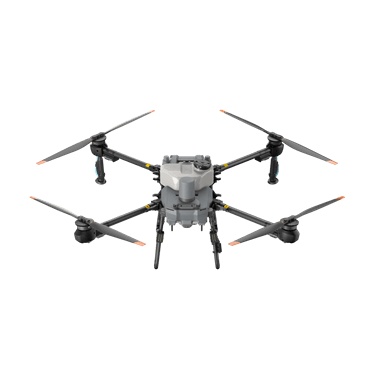
Agras T25P (Combo)
The DJI Agras T25P drone retains its compact, foldable design, featuring 20 kg spraying , an upgraded 25 kg high-precision screw feeder spreading system 4.0, and Safety System 3.0 . It excels in aerial mapping and plant protection, offering flexible operations and convenient mobility, making it ideal for solo operations. A Drone For Solo Operations Agras T25P features a foldable design and a lightweight body tailored for solo operations, ensuring flexible mobility and easier takeoff and landing. Magnetic Drive Impeller Pump Liquid is completely isolated from the motor, ensuring zero corrosion, exceptional durability, quick disassembly, and convenient cleaning. Dual Atomizing Centrifugal Sprinklers A dual atomizing spray disc structure increases its lifespan by 66% and provides more uniform droplet sizes, for better spray effect. Solenoid Valves Precision starting and stopping eliminates leaking. High Flow, Fast Spreading The new T25P spreading system supports a 25 kg payload and a 30-liter capacity. It operates at speeds up to 10 m/s, with a spreading width of 8 meters and a max flow rate of 190 kg/min. Precise and Uniformed Spreading With a new centrifugal disc, the spreading system ensures uniform distribution with automatic calibration, real-time weighing, cloud-stored templates, and feeder matching for enhanced spreading flow accuracy Fast Disassembly and Cleaning The spreader and feeder are easy to detach and clean, ensuring convenient maintenance. Obstacle Avoidance Safety System 3.0 helps T25P detect poles and trees, allowing for confident obstacle avoidance. Low-reflective obstacles like guy wires should still be marked in pre-planning to ensure safer flights. *All claims are based on ideal conditions.
Brand: DJI
Category: Vehicles & Parts > Vehicles > Aircraft > Heavier-Than-Air Aircraft > Drones